Kobsak Pootrakool

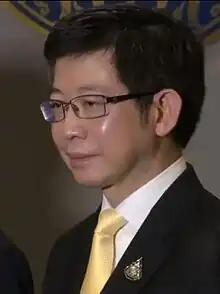

Kobsak Pootrakool (born 23 August 1968) is a Thai economist and former politician. He served as Minister of the Office of the Prime Minister in the first cabinet of Prime Minister Prayut Chan-o-cha. Before entering politics, he worked at the Bank of Thailand and the Bangkok Bank.